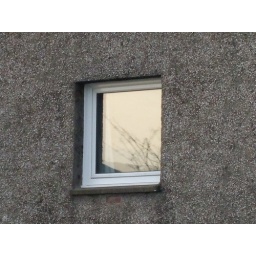
sitting bored, looking out the window and i seen the reflection in the window across the street